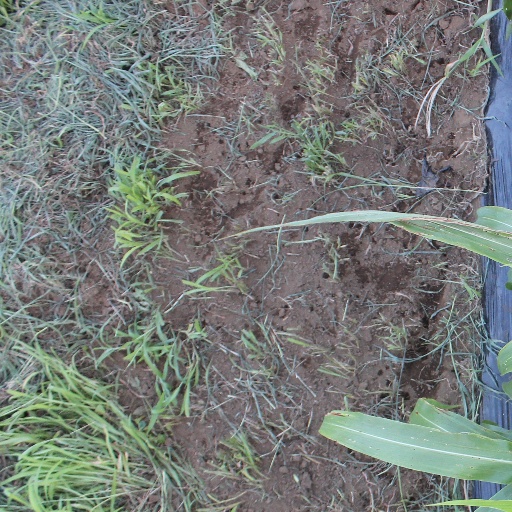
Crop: sorghum